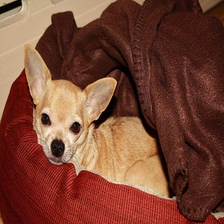
Species: dog
Breed: chihuahua